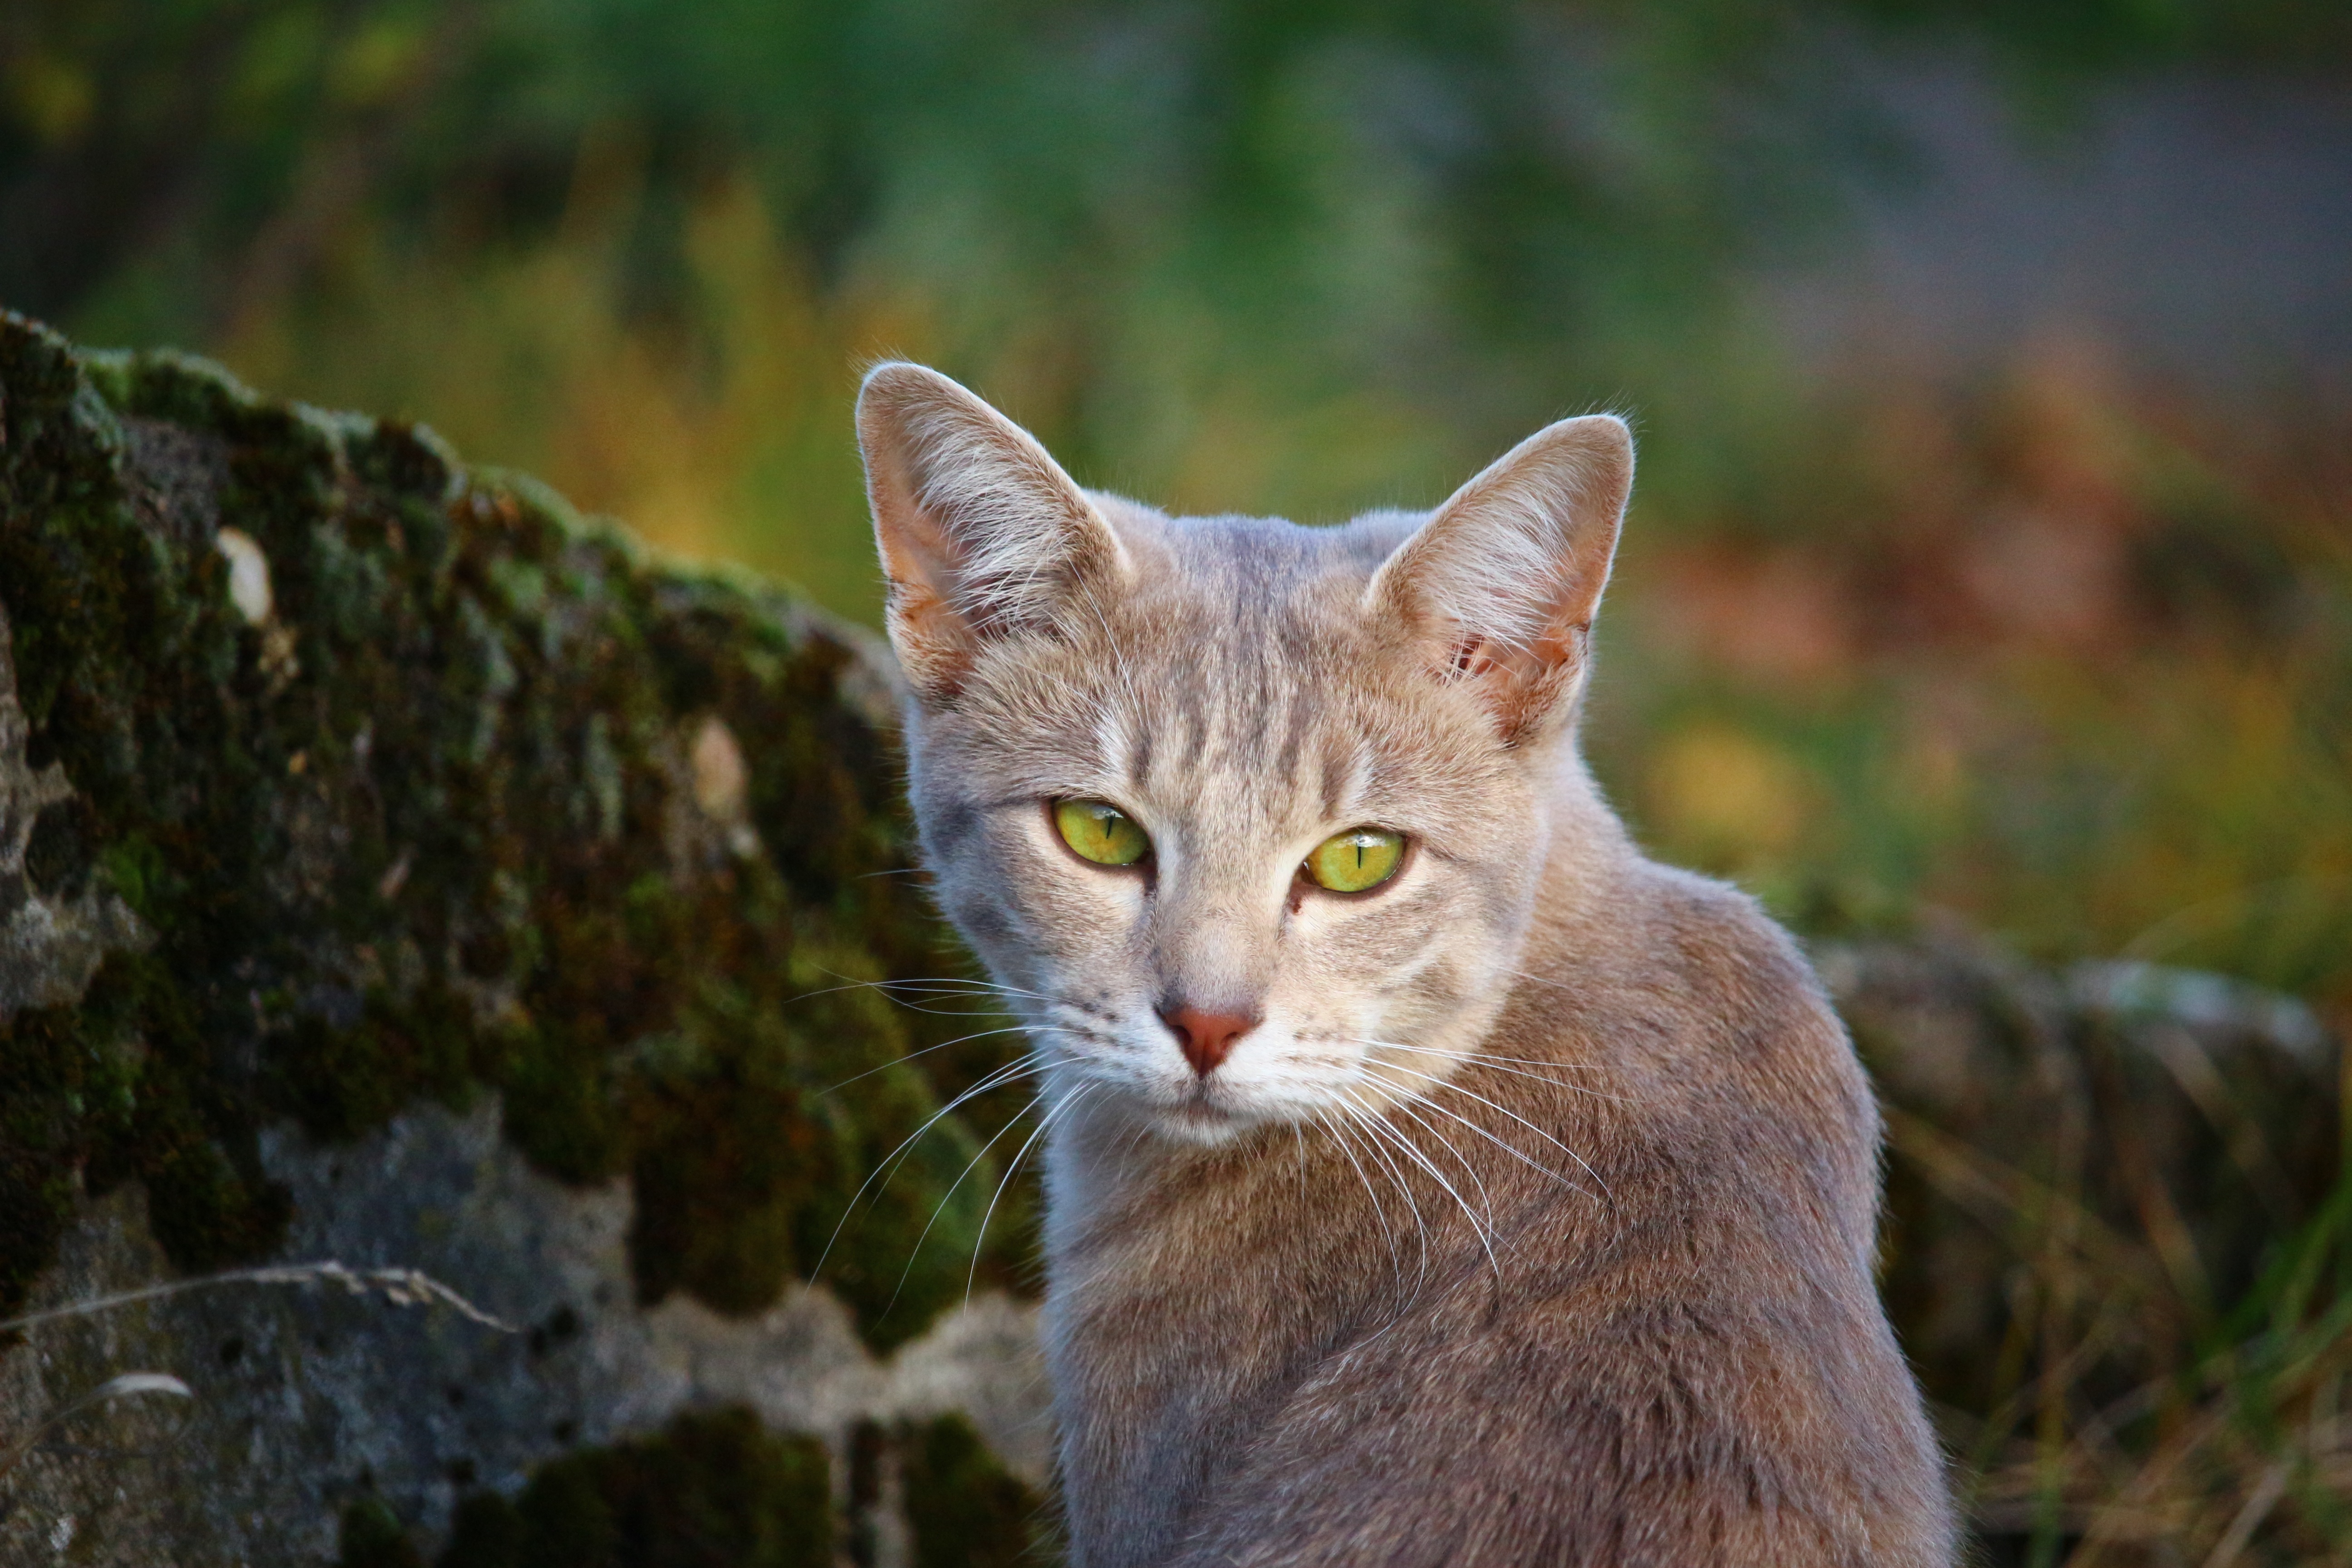
nature, moss, wildlife, cat, autumn, mammal, stone wall, fauna, whiskers, vertebrate, puma, mackerel, tiger cat, european shorthair, chartreux, russian blue, wild cat, small to medium sized cats, cat like mammal, domestic short haired cat, rusty spotted cat